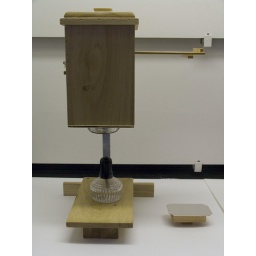
Mercury fuming box by David McGlinchey, with polished silver plated copper Daguerreotype plate ready for sensitization and exposure.